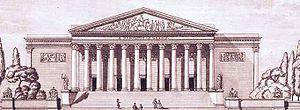
Le fronton du Palais Bourbon portait un motif à la gloire de Napoléon
Bernard Poyet, né le 3 mai 1742 à Dijon et mort le 6 décembre 1824 à Paris, était un architecte français.
Le palais Bourbon est le nom communément donné au bâtiment qui abrite l'Assemblée nationale française, situé sur le quai d'Orsay, dans le 7ᵉ arrondissement de Paris, dans l’enfilade du pont de la Concorde et de la place de la Concorde. Il est gardé par le 2ᵉ régiment d'infanterie de la Garde républicaine.